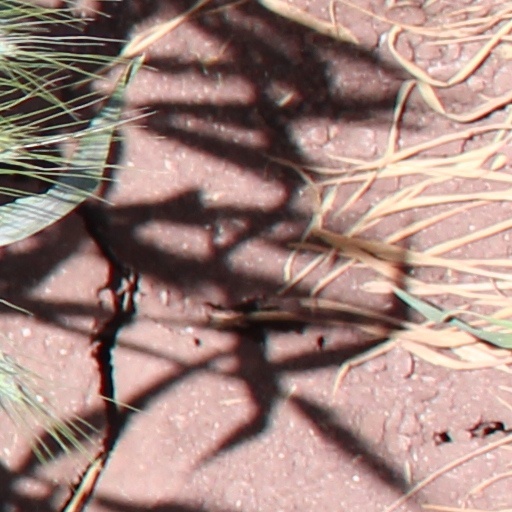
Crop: wheat